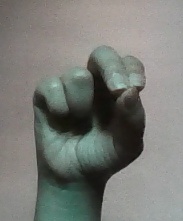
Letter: gaaf